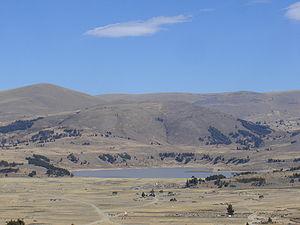
La municipalité de Vacas est la deuxième section municipale de la province d'Arani dans le département de Cochabamba au centre de la Bolivie.
Qullpaqucha est un lac situé en Bolivie, situé sur la municipalité de Vacas, province d'Arani, département de Cochabamba. Sa superficie est de 2,3 km².